Haridasa Thakur

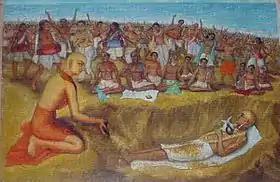

Even when mahatmas, great souls, do appear in human society, they are often not appreciated or understood. Illustrating Gaudiya Vaishnava perspective on it Prabhupada writes: